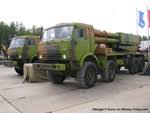
Label: Self Propelled Artillery